Biggs jasper

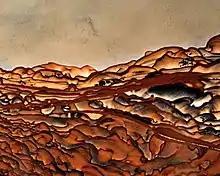
In this piece of Biggs jasper, the border between the jasper at the bottom and the untransformed rock not reached by heat and pressure is visible.

Biggs jasper was first found around 1960 at the bottom of a creek near Biggs Junction, Oregon, after possibly being carried some distance by water from the outcrop where it originated. More of the stone was found in the 1960s, particularly during road works in 1966 when U.S. Route 97 was relocated through a canyon south of Biggs Junction. Road workers found the jasper in a rock cut, collected it and sold it to rock shops. This brought the attractive stone to the attention of collectors, who began to search for it around Biggs Junction.